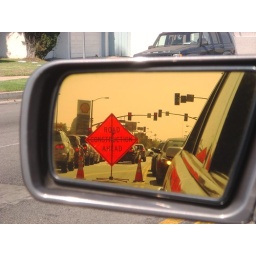
Notice please that the words on the sign read correctly in this car mirror.